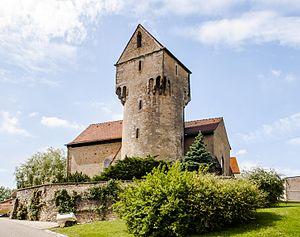
Cet article recense les monuments historiques de la Moselle, en France.
Ernestviller est une commune française située dans le département de la Moselle et le bassin de vie de la Moselle-est. En 2009, Ernestviller a intégré la Communauté d'agglomération Sarreguemines Confluences.
Heckenransbach est une ancienne commune de Moselle, en Lorraine, en région Grand Est ; elle est une annexe de Ernestviller depuis 1811.